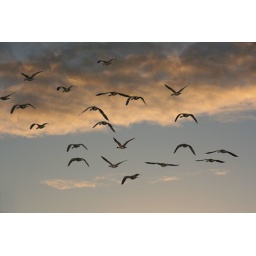
Geese at dusk flying over my house in great Barr Birmingham England